Samuel Aba

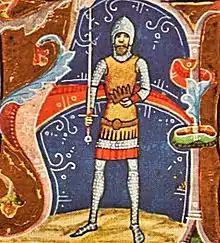
Depicted in the "Illuminated Chronicle"

Samuel Aba (before 990 or 1009 – 5 July 1044) reigned as King of Hungary between 1041 and 1044. He was born to a prominent family with extensive domains in the region of the Mátra Hills. Based on reports in the "Gesta Hungarorum" and other Hungarian chronicles about the non-Hungarian origin of the Aba family, modern historians write that the Abas headed the Kabar tribes that seceded from the Khazar Khaganate and joined the Hungarians in the 9th century.